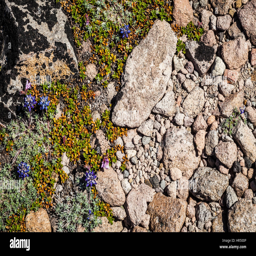
rocks and ground cover plants in an alpine environment >